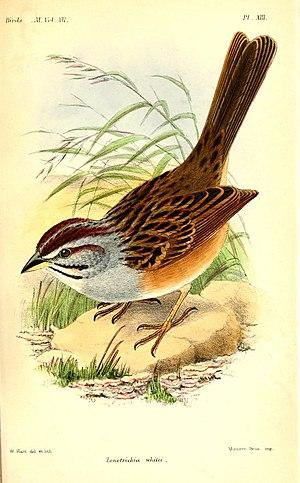
Le Bruant à calotte rayée est une espèce de passereau de la famille des Passerellidae originaire du continent américain.